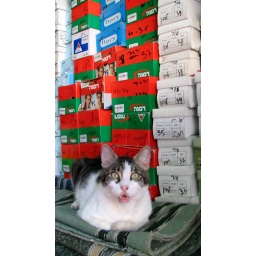
cat no.17 - in a shoe store